Taiwanese yen

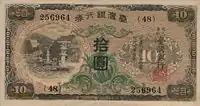
1932 ten-yen banknote

In 1899, the Bank of Taiwan introduced 1 and 5 yen notes, followed by 50 yen notes in 1900 and 10 yen in 1901. 100 yen notes were introduced in 1937 and 1000 yen in 1945. The last notes issued were dated 1945.